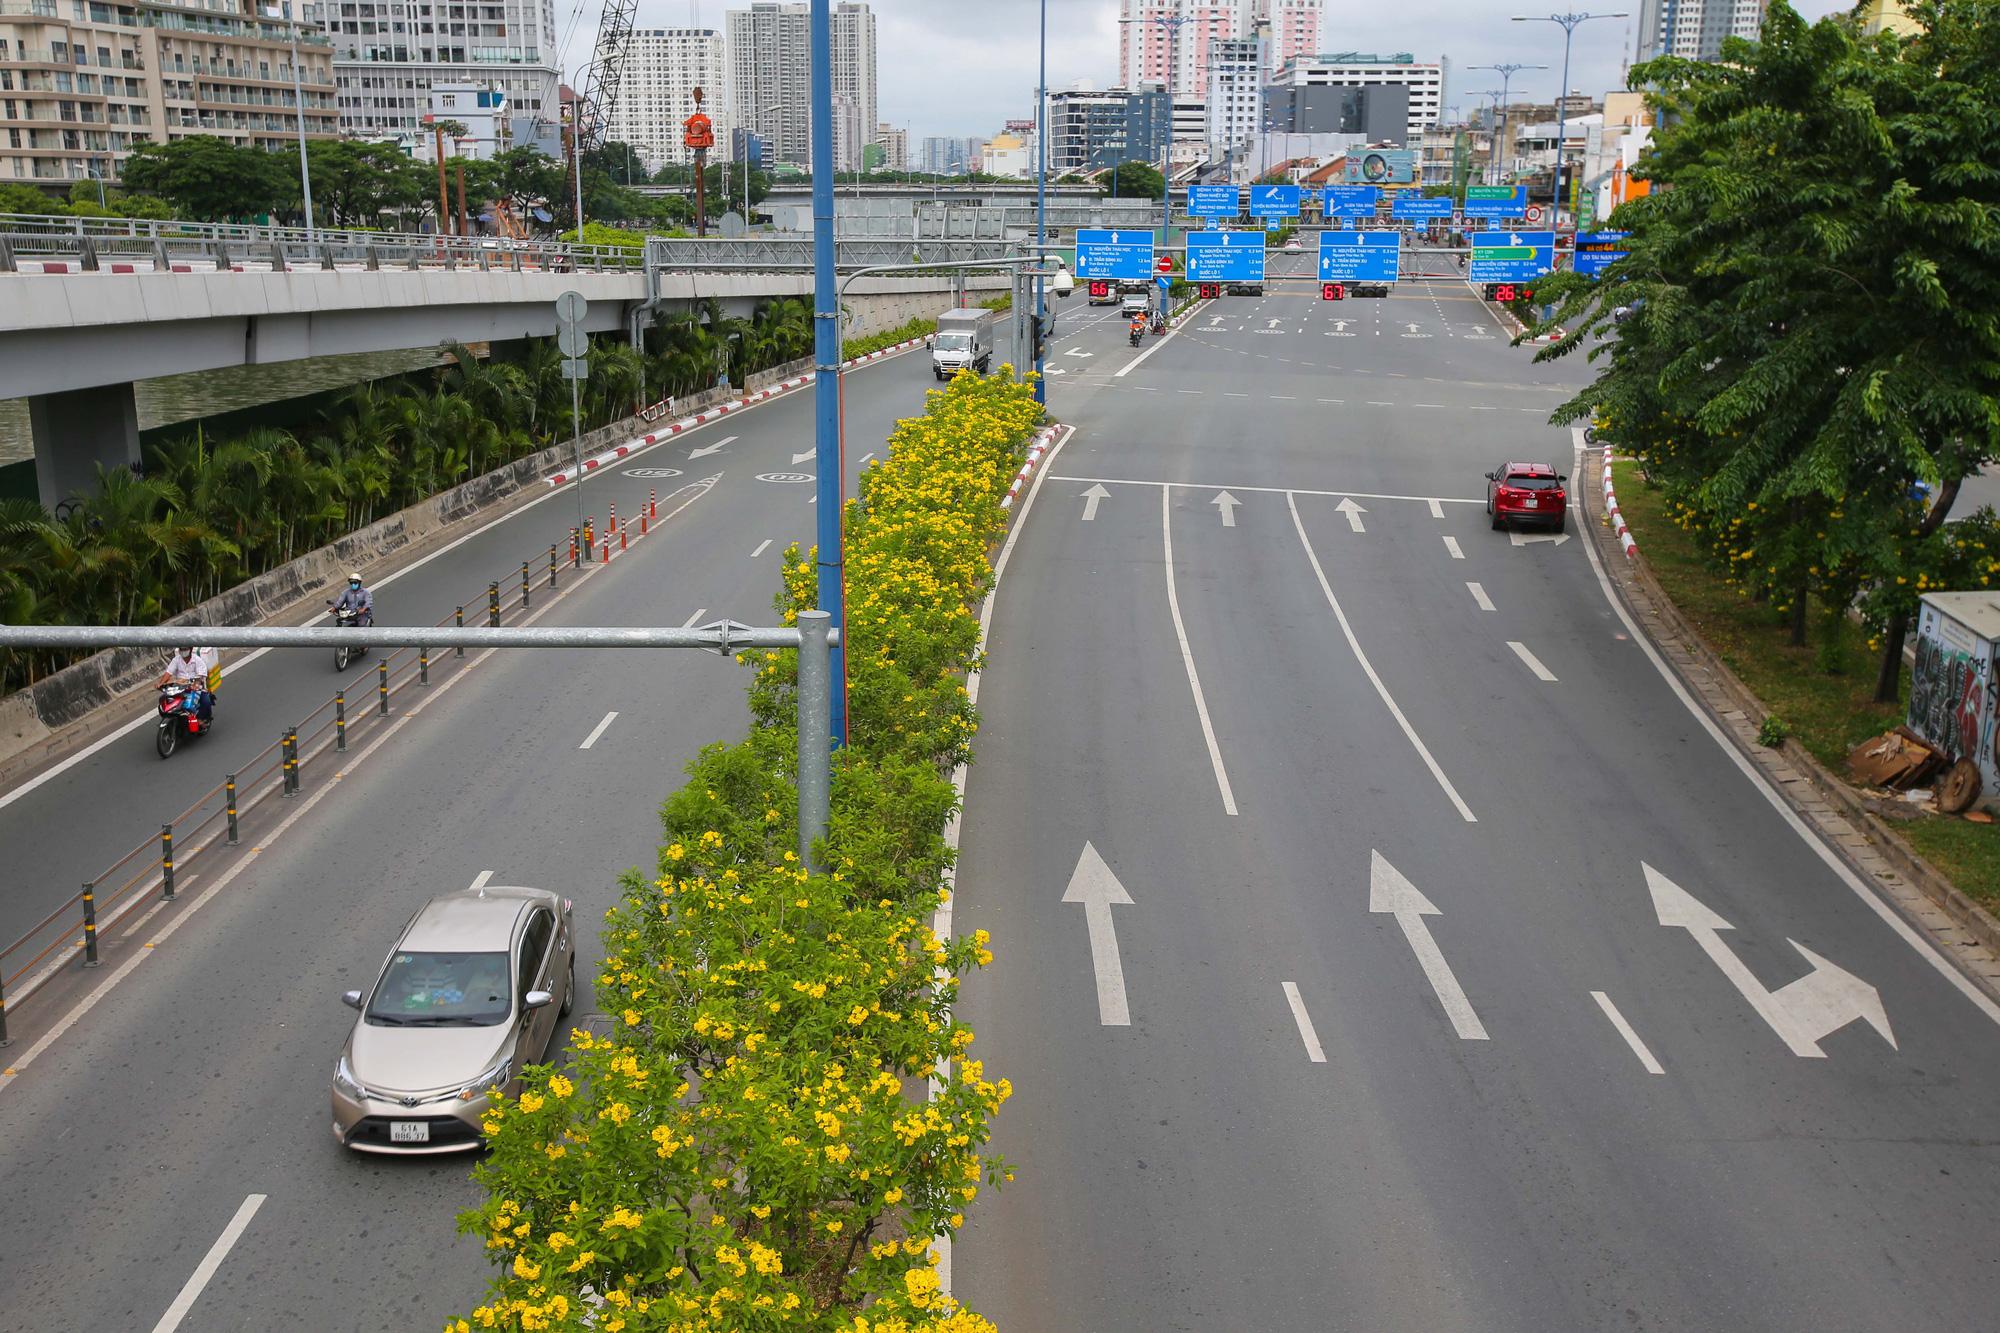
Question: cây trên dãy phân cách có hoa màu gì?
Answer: màu vàng